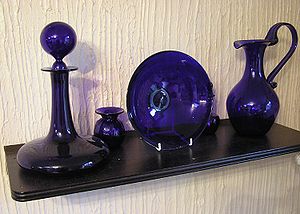
Kobolt / Kemiske egenskaber
Glas farvet med kobolt
Kobolt er det 27. grundstof i det periodiske system, og har det kemiske symbol Co: Under normale temperatur- og trykforhold optræder dette overgangsmetal som et gråt og sølvskinnende metal, der er hårdere end stål, men samtidig også skrøbeligt og "sprødt".